William Rappard

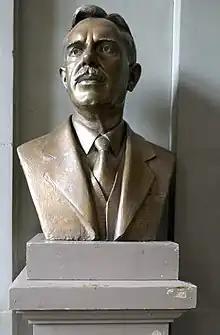

William Emmanuel Rappard (April 22, 1883, New York City – April 29, 1958) was a Swiss academic and diplomat.